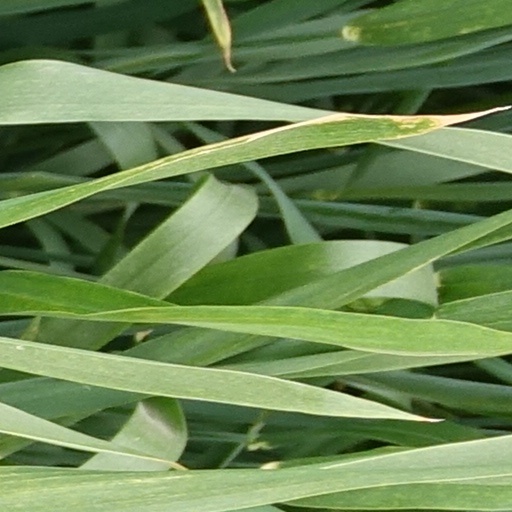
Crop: wheat